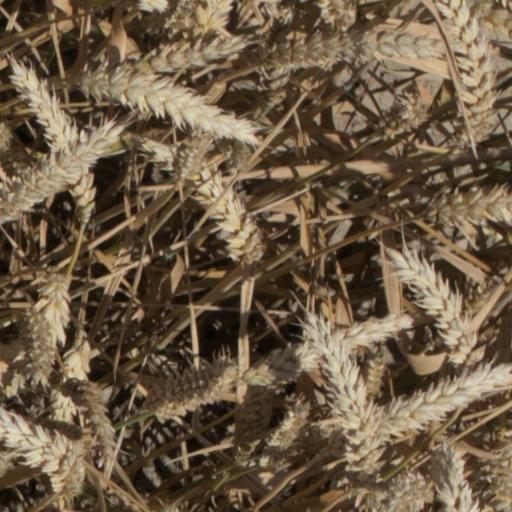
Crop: wheat